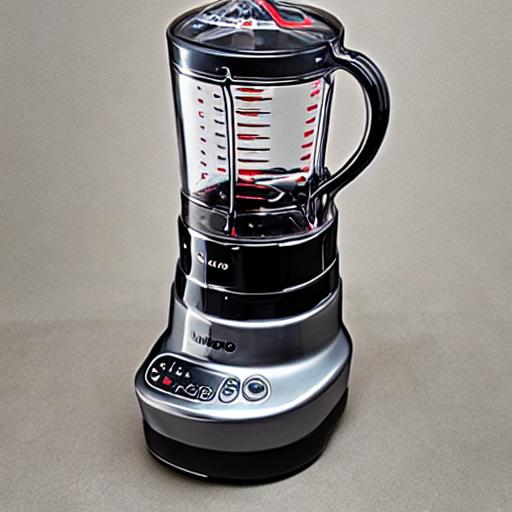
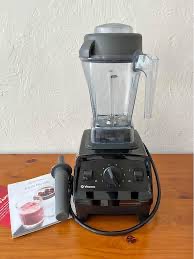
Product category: items_blender
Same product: no